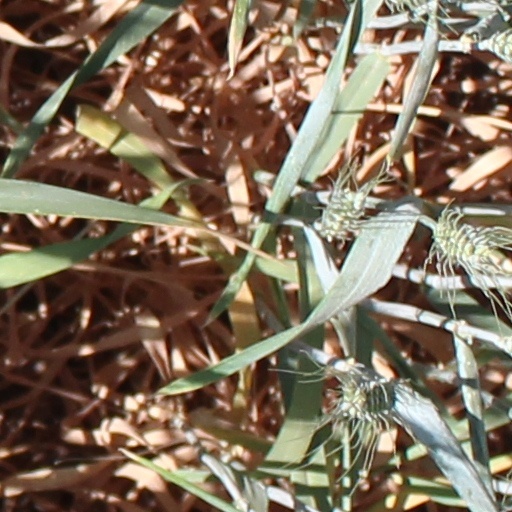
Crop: wheat